Pyramid of Cestius

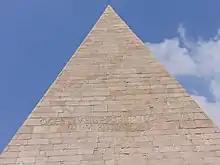
Detail of the pyramid

The pyramid was built about 18–12 BC as a tomb for Gaius Cestius, a magistrate and member of one of the four great religious corporations in Rome, the "Septemviri Epulonum". It is of brick-faced concrete covered with slabs of white marble standing on a travertine foundation. The pyramid measures 100 Roman feet (29.6 m) square at the base and stands 125 Roman feet (37 m) high.